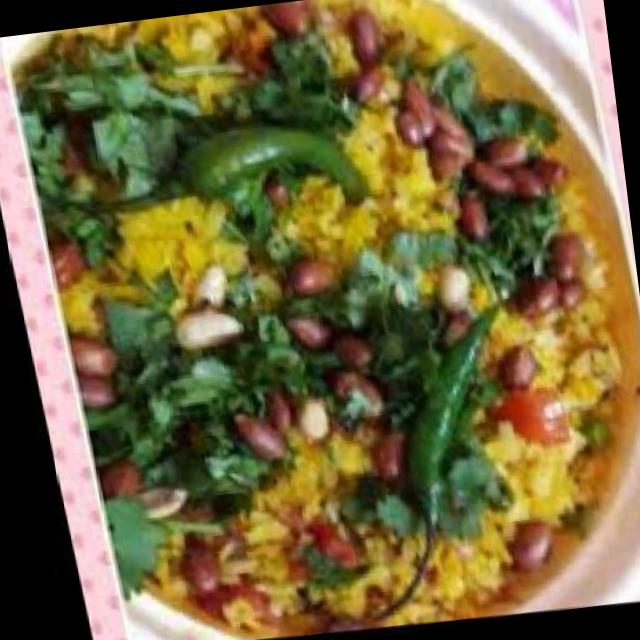
Dish: poha